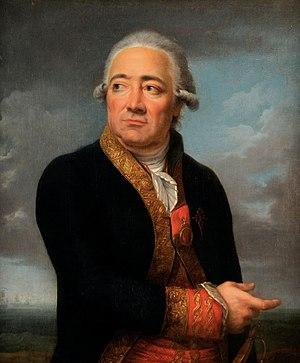
Jose de Mazarredo y Salazar de Muñatones Cortázar, né le 8 mars 1745 à Bilbao et mort le 29 juillet 1812 à Madrid, est un amiral, cartographe, ambassadeur, astronome et professeur de tactique navale espagnol.